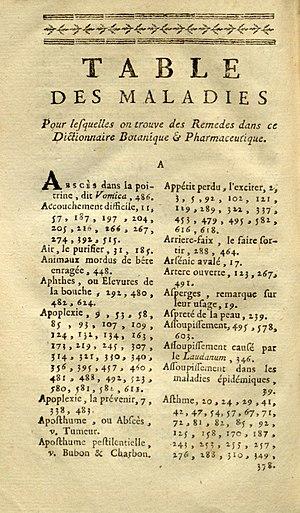
Dom Nicolas Alexandre, né à Paris en 1654 et mort à l'abbaye de Saint-Denis le 4 octobre 1728, est un bénédictin français de la congrégation de Saint-Maur. Les historiens s'accordent pour lui attribuer la paternité d'un ouvrage anonyme resté longtemps populaire La Médecine et la Chirurgie des Pauvres, constamment réédité jusqu'en 1868.